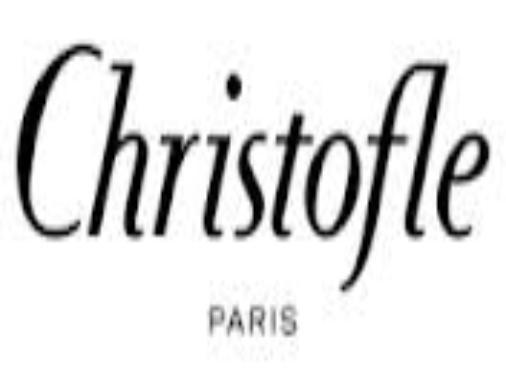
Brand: CHRISTOFLE
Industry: Necessities